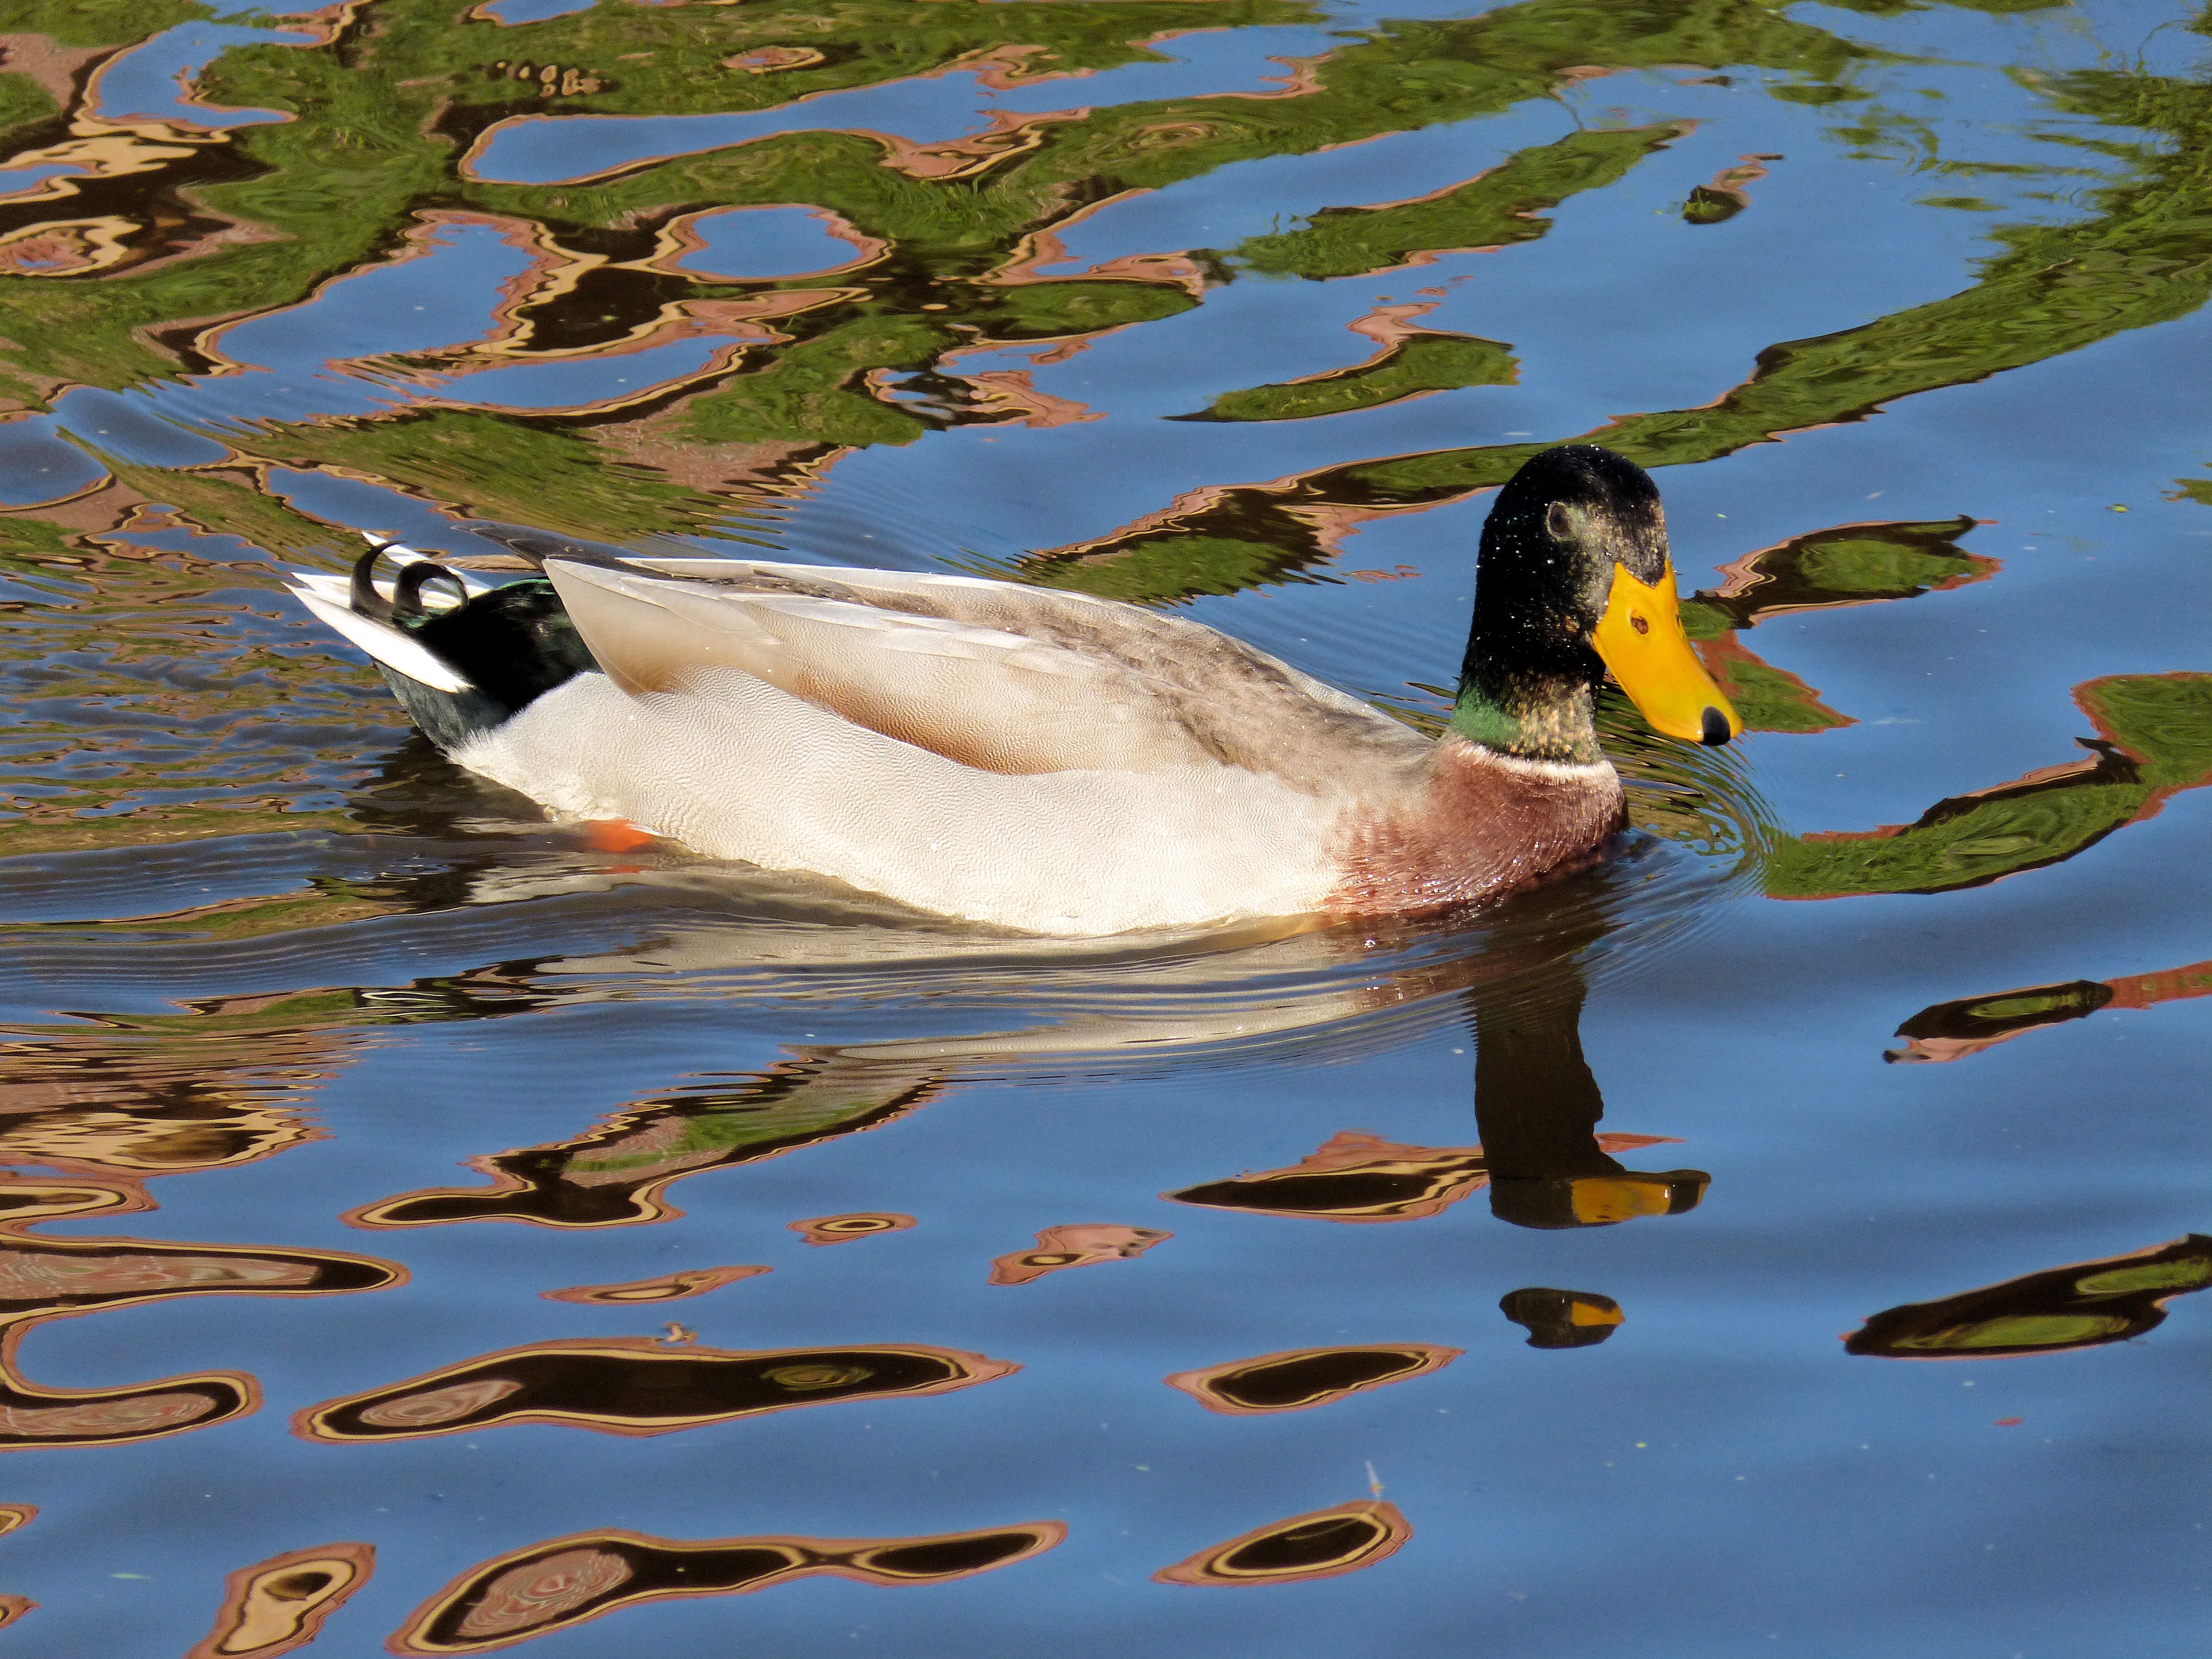
water, nature, bird, wing, lake, wildlife, reflection, beak, fauna, plumage, duck, head, vertebrate, beautiful, bill, quiet, waterfowl, wild bird, water bird, mallard, canard, ducks geese and swans